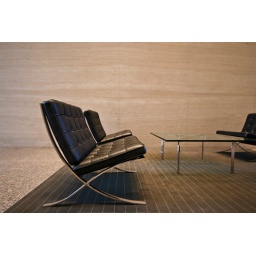
Mies' signature Barcelona chairs on the ground floor of the Toronto Dominion Centre in Toronto.